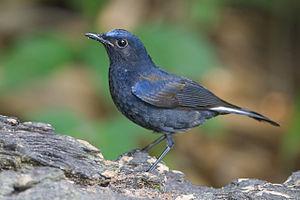
La Notodèle à queue blanche est une espèce d'oiseaux de la famille des Muscicapidae.